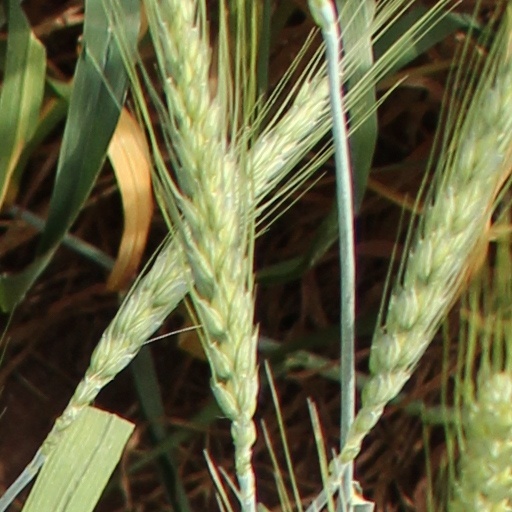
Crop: wheat